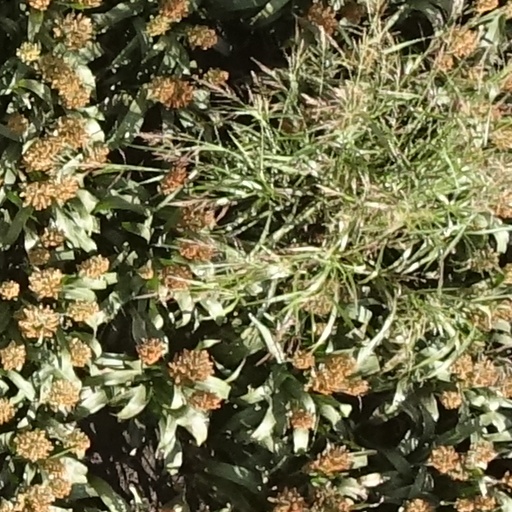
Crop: sorghum